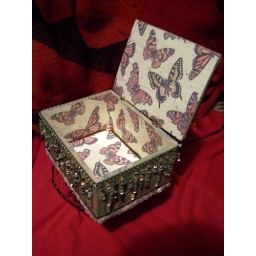
Inside view of box, covered with butterfly paper and beaded around the edges.